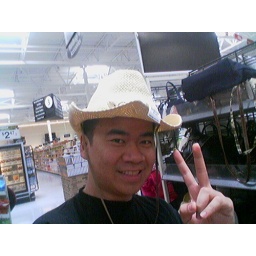
cow boy in da mall